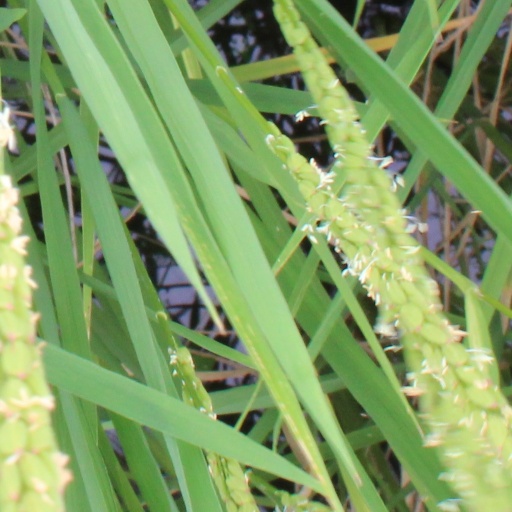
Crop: rice